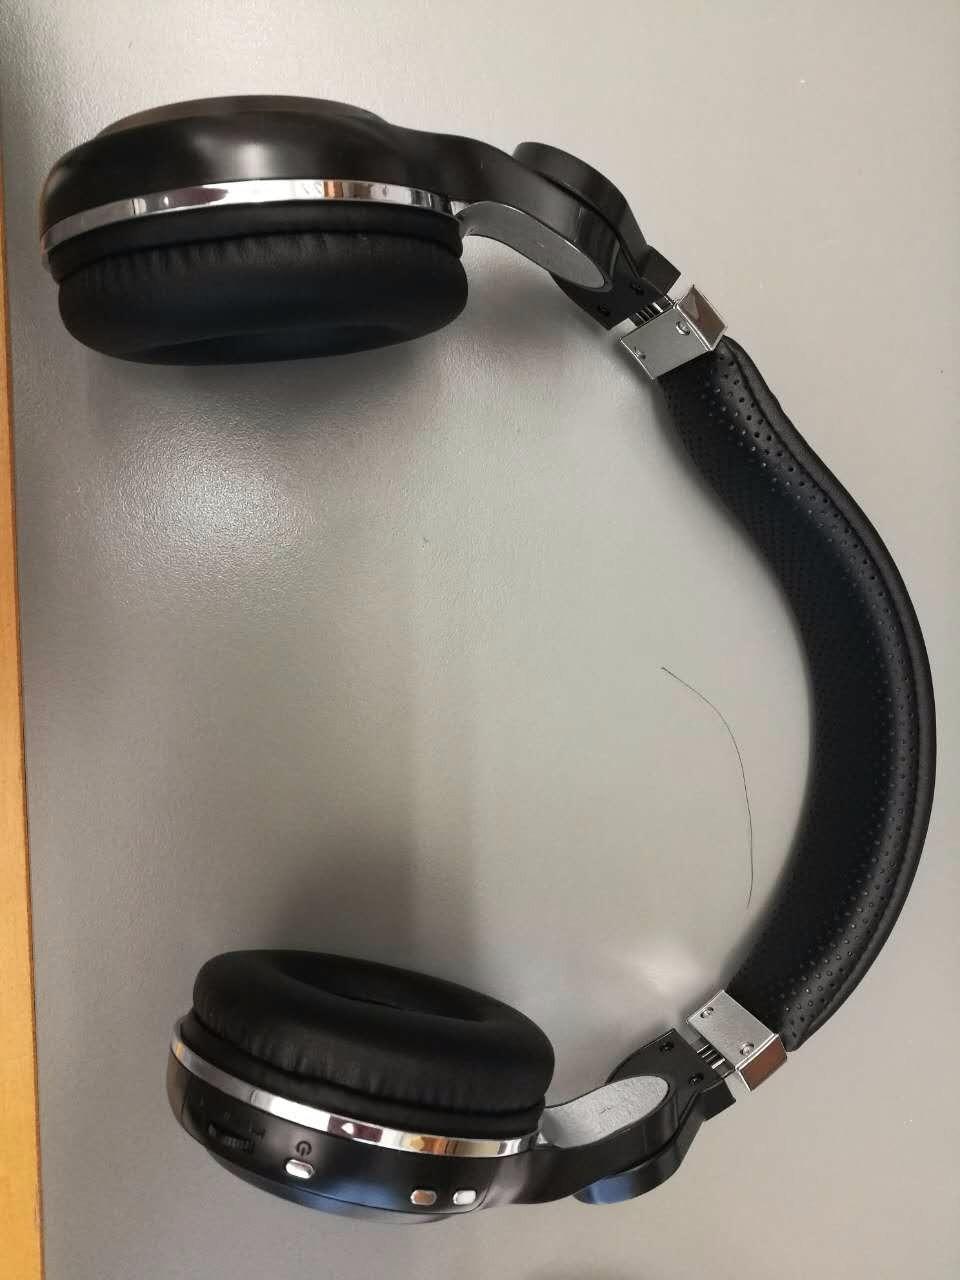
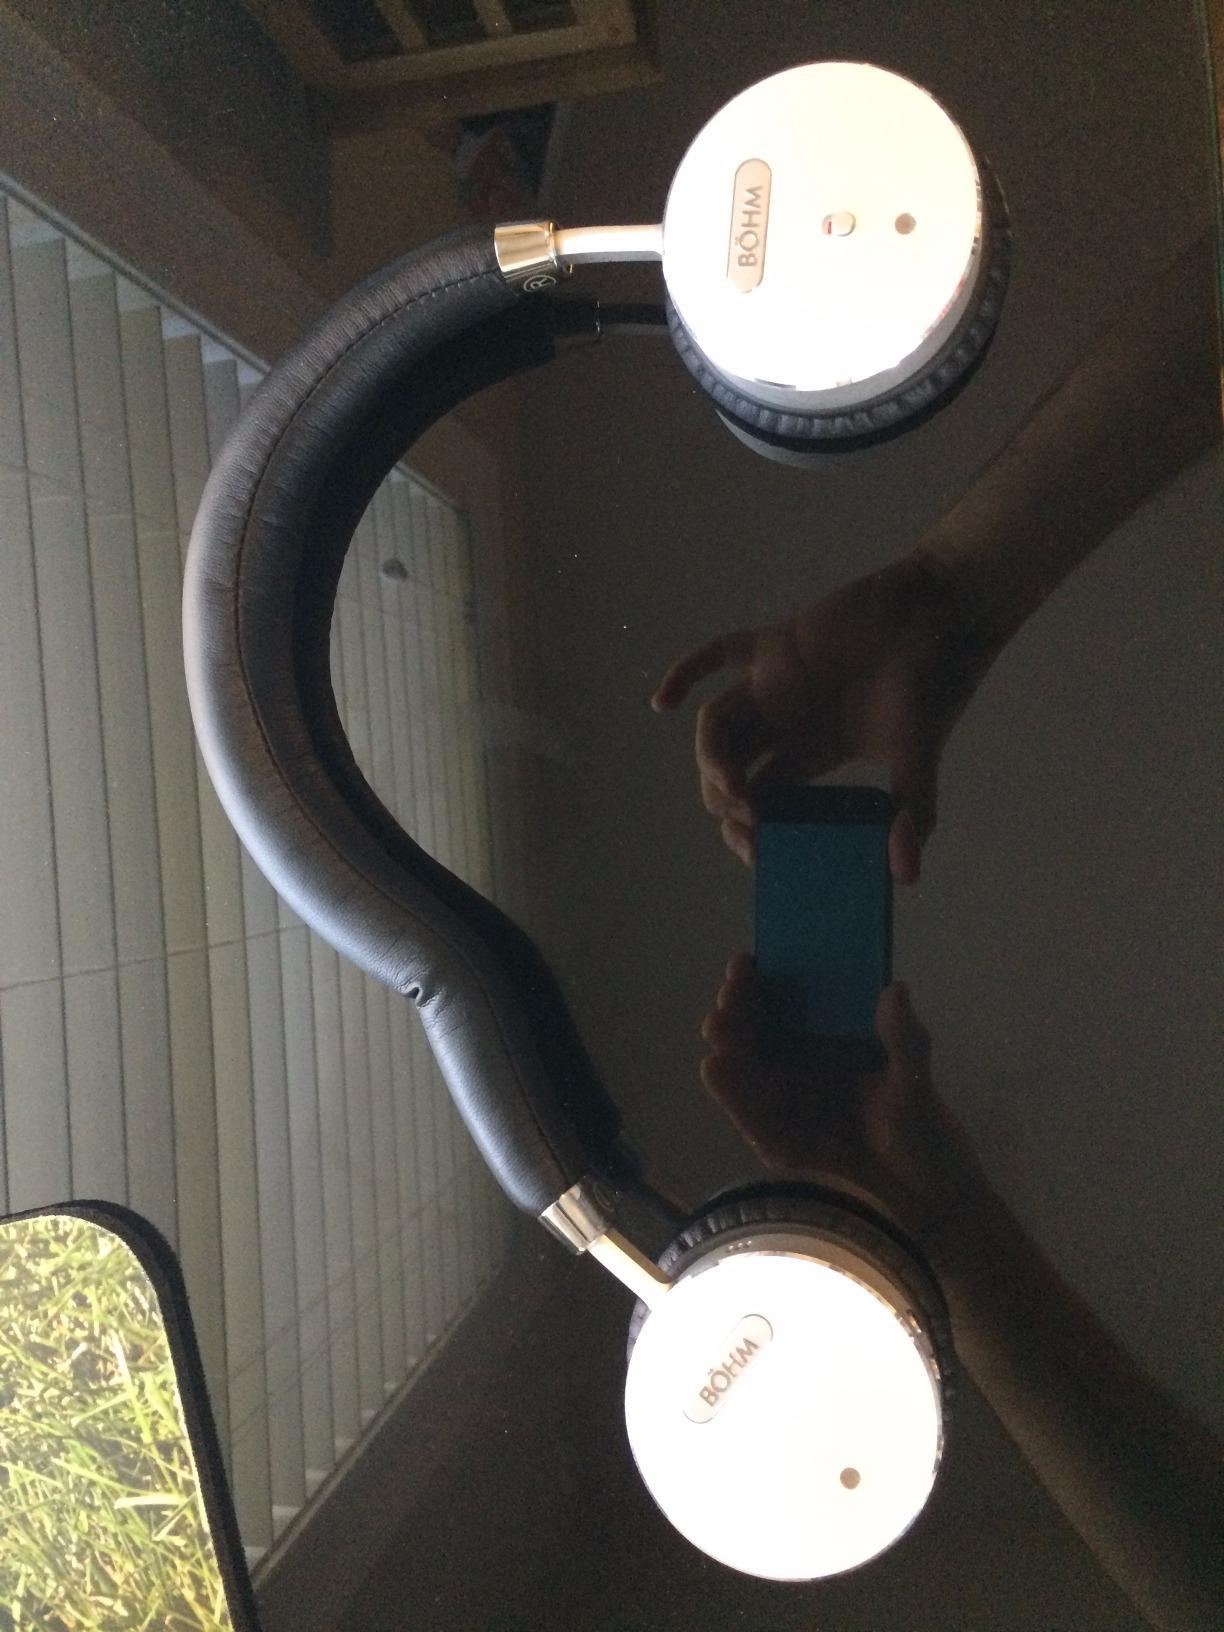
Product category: headphones
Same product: no